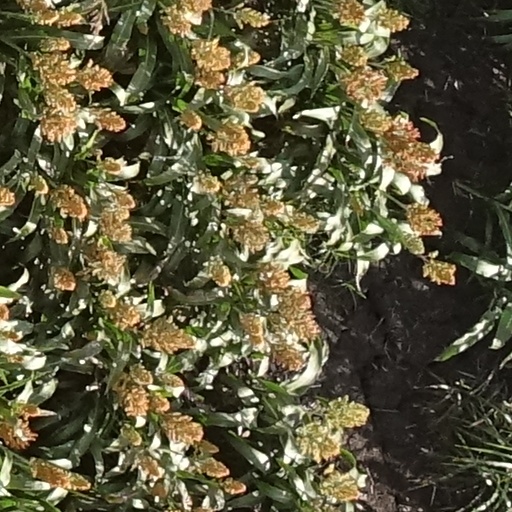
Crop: sorghum